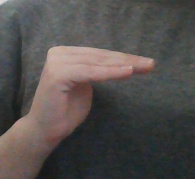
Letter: haa